Ole Jacob Bangstad

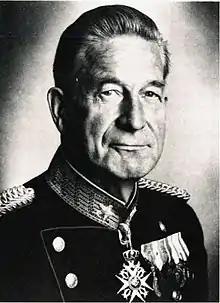

Ole Jacob Bangstad (9 April 1917 – 2 June 2010) was a Norwegian military officer and sports official.